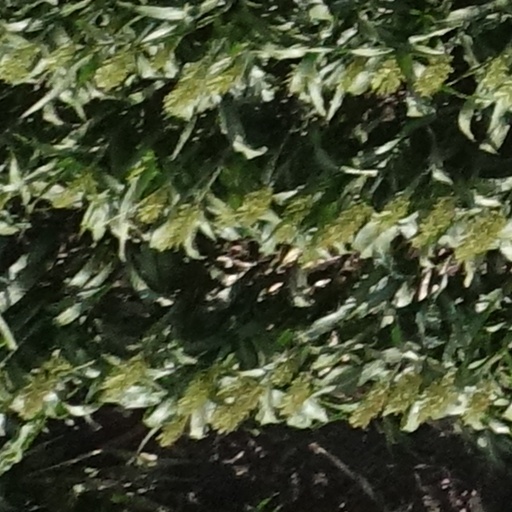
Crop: sorghum